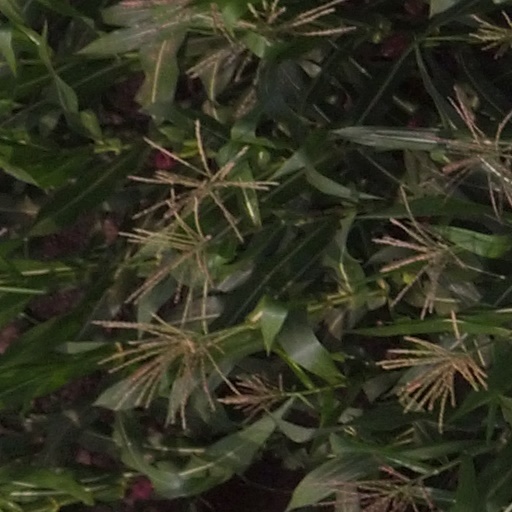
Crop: maize; corn